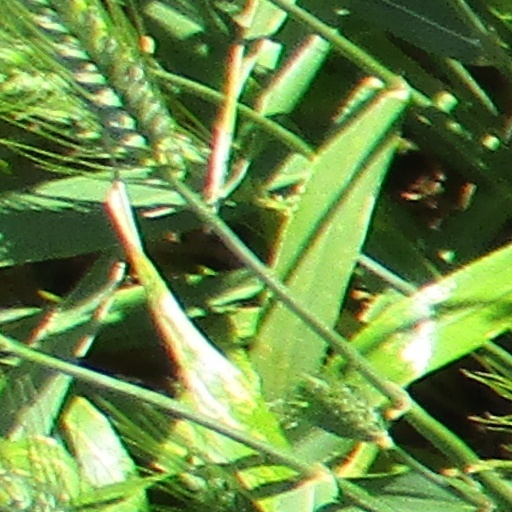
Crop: wheat